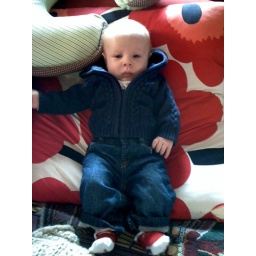
I'm a big boy in my blue jeans.